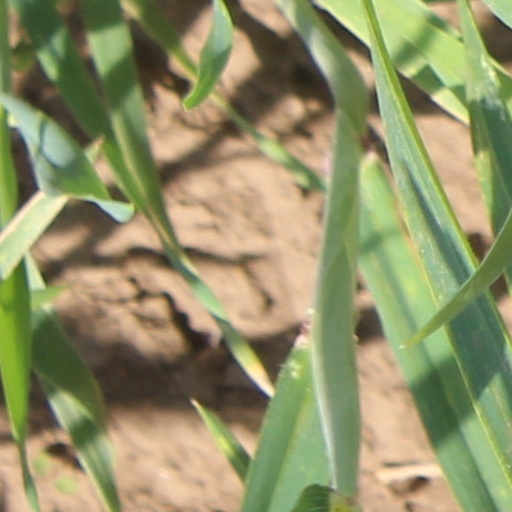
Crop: wheat